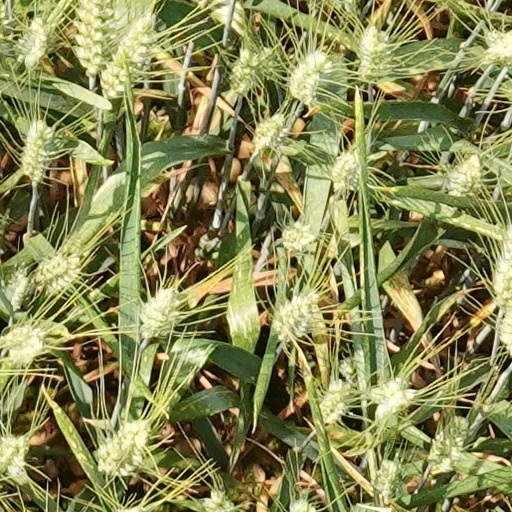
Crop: wheat